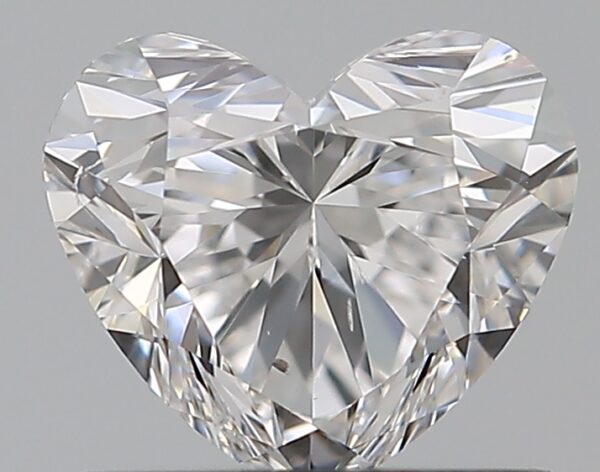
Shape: heart
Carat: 0.7
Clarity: SI1
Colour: D
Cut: EX
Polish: EX
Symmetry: VG
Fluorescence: N
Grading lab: GIA
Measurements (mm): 5.28 x 6.08 x 3.68